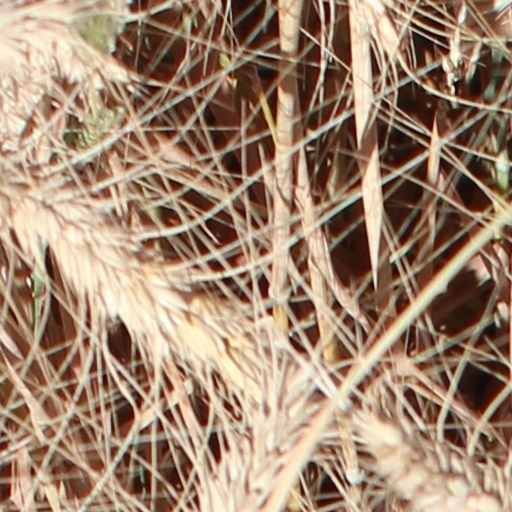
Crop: wheat